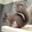
Label: squirrel